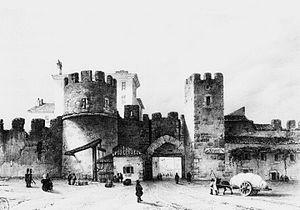
Album du Dauphiné, ou Recueil de dessins représentant les sites les plus pittoresques du Dauphiné.
Valence est une commune du sud-est de la France, préfecture du département de la Drôme en région Auvergne-Rhône-Alpes. Avec 63 714 habitants recensés en 2017, elle est la ville la plus peuplée de la Drôme et la 8ᵉ d'Auvergne-Rhône-Alpes. Ses habitants sont appelés les Valentinois.